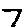
Label: 7